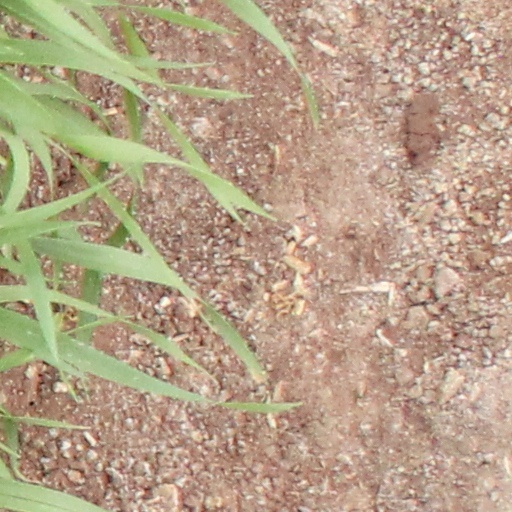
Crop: wheat